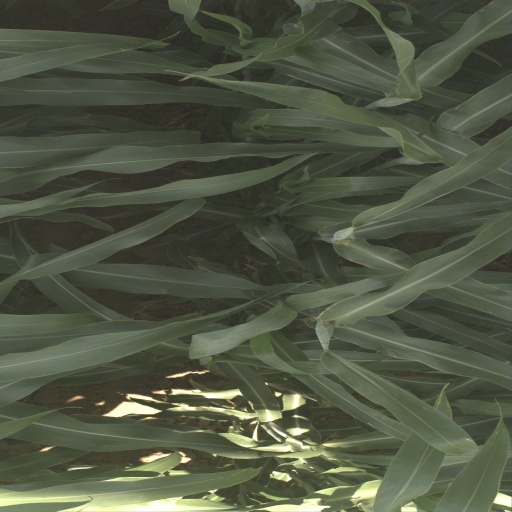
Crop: sorghum